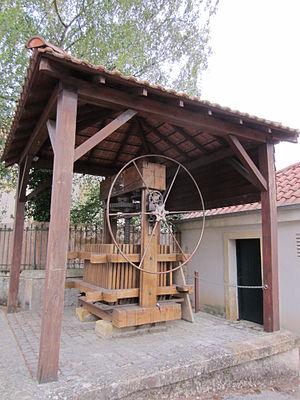
Sainte-Ruffine est une commune française située dans le département de la Moselle, en région Grand Est.